Ouranosaurus

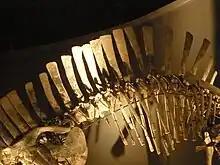
Dorsal vertebrae

The most conspicuous feature of "Ouranosaurus" is a large "sail" on its back, supported by long, wide, neural spines, that spanned its entire rump and tail, resembling that of "Spinosaurus", a well-known meat-eating dinosaur also known from northern Africa as well as those of the modern Crested chamaeleon ("Trioceros cristatus") which has a moderate sail on its back, and to a lesser extent the sail-backed temnospondyl "Platyhystrix rugosus." These tall neural spines did not closely resemble those of sail-backed synapsids such as "Dimetrodon" of the Permian Period as the supporting spines in synapsids become thinner distally, whereas in "Ouranosaurus" (as well as the afformentioned sail-backed reptiles and amphibians) the spines actually become thicker distally and flatten. The posterior spines were also bound together by ossified tendons, which stiffened the back. Finally, the spine length peaks over the forelimbs.